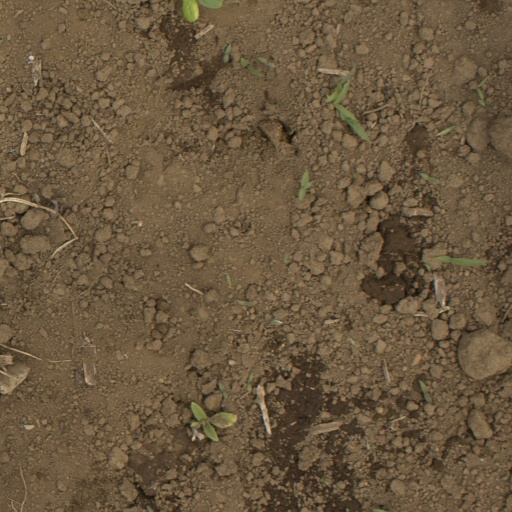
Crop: Jerusalem artichoke